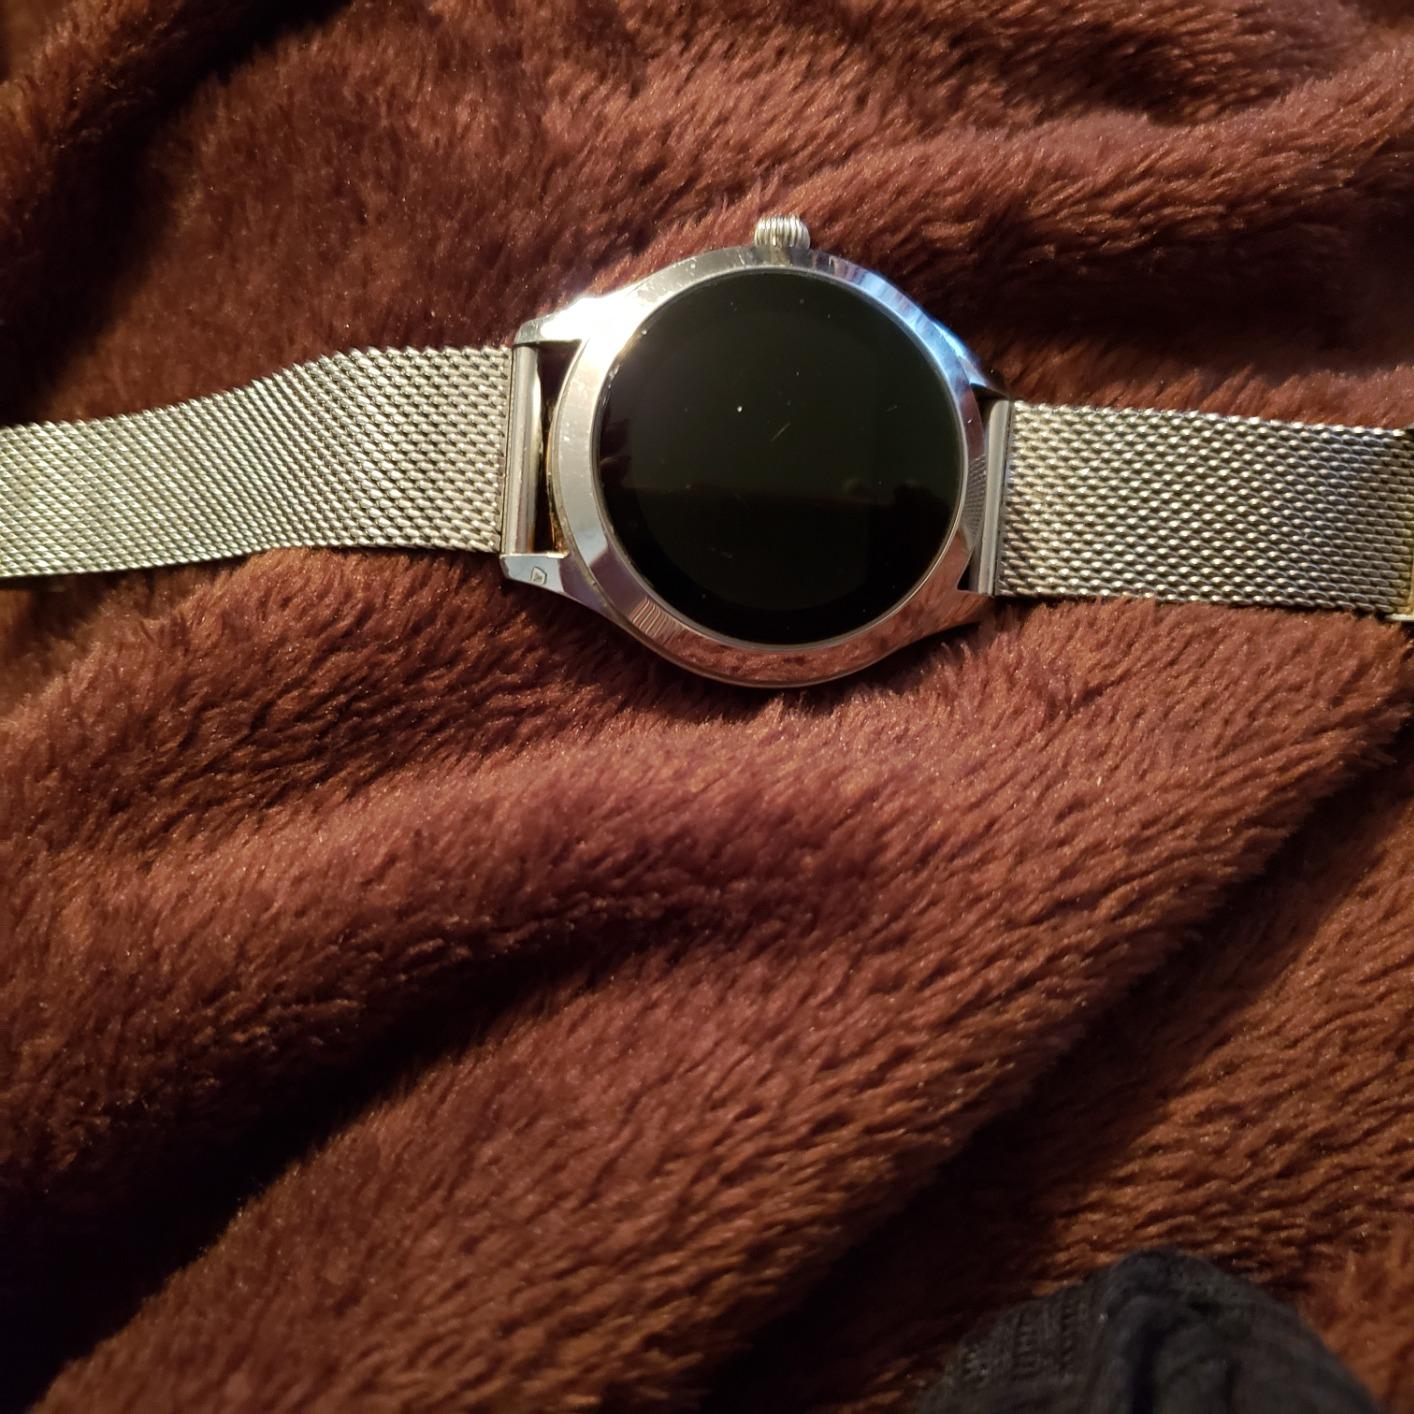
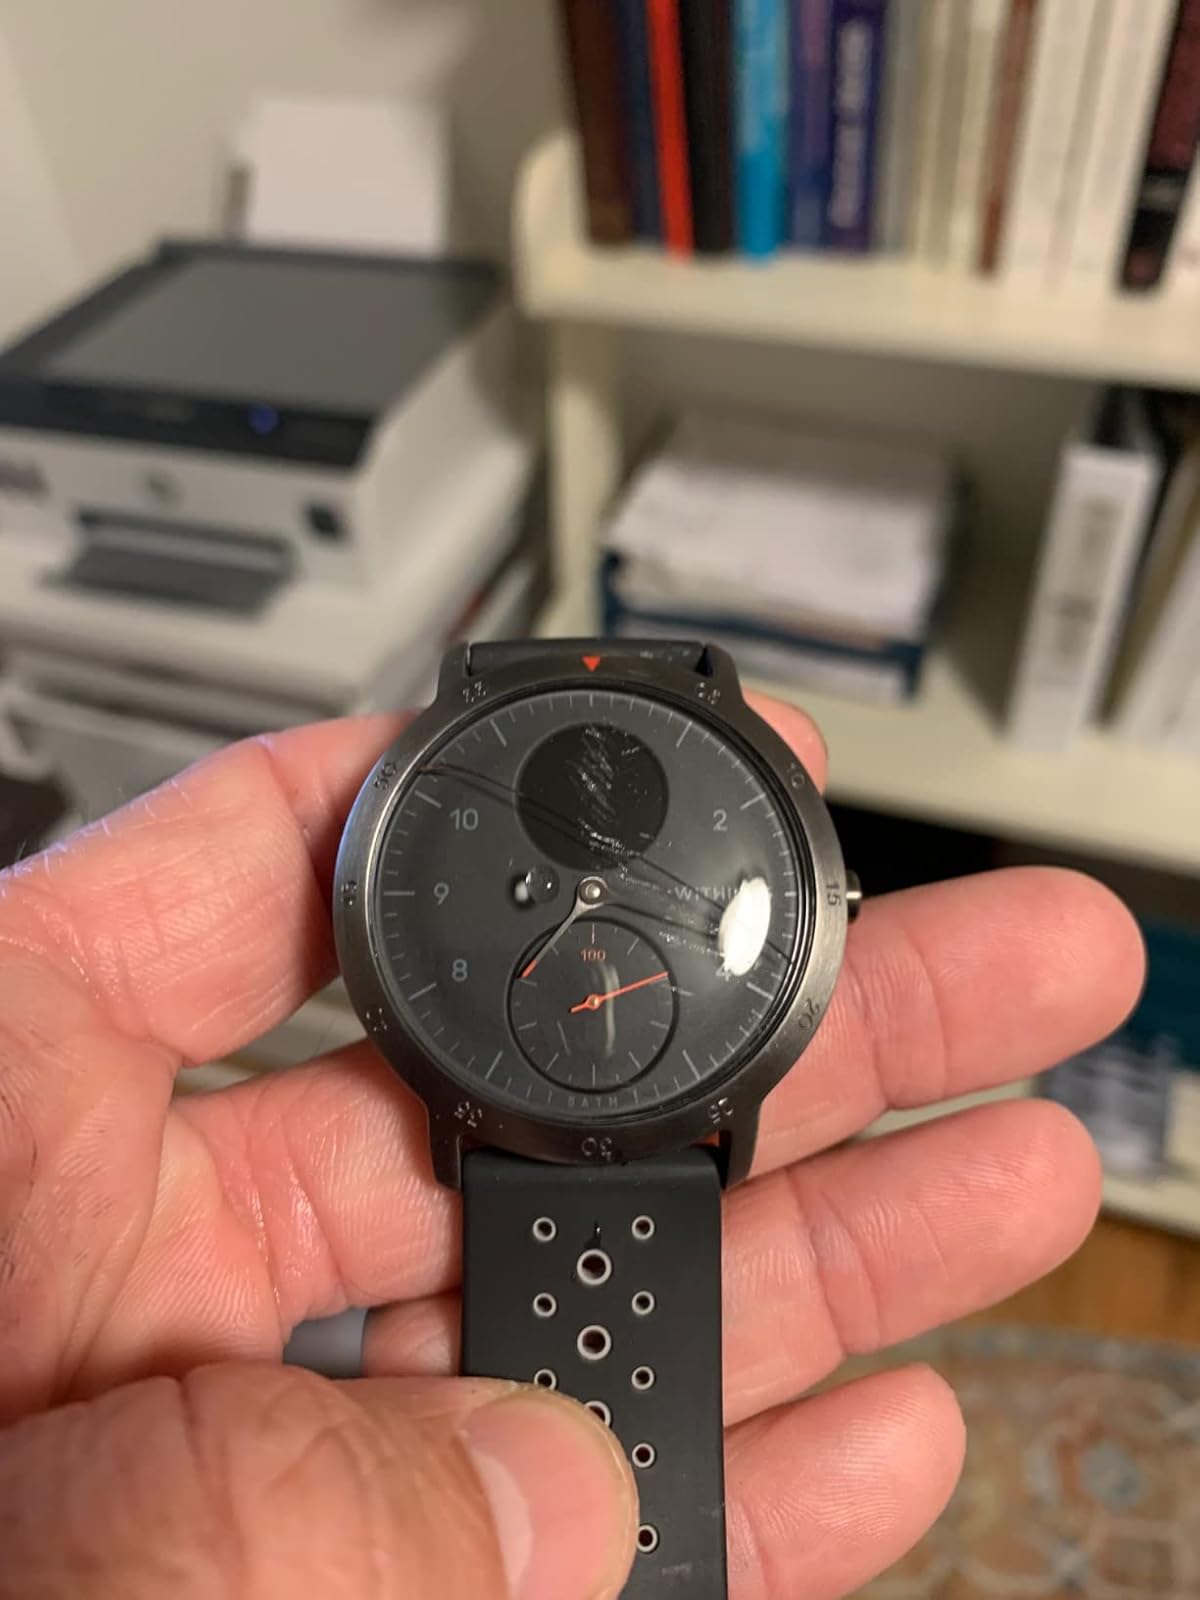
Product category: smartwatch
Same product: no